Frankenberg, Hesse

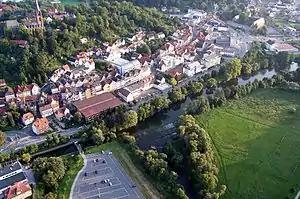
Aerial view

Frankenberg lies between the Burgwald range in the south and the Breite Struth (hills) in the northwest, where the river Nemphe empties into the Eder. North of the town, the Nuhne empties into the same river at the constituent community of Schreufa. It is north of Marburg.